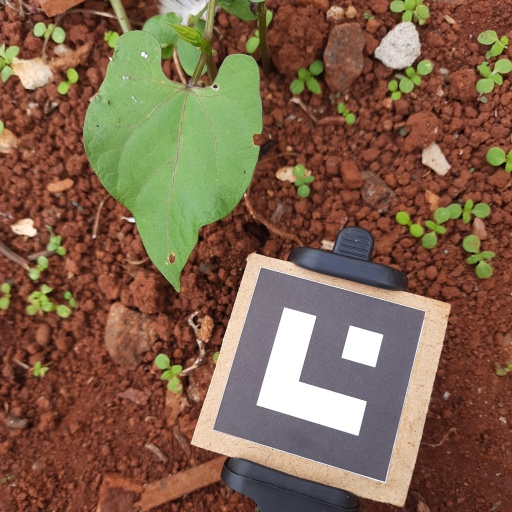
Observations: wavy surface, eating holes in the center, eating holes in the edge, under cloudy sky